Sky position (RA, Dec in degrees): 138.492, 30.612
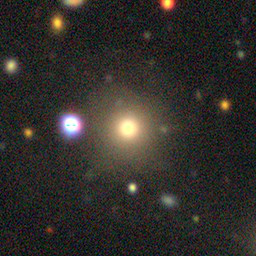
Galaxy morphology: Round Smooth Galaxies